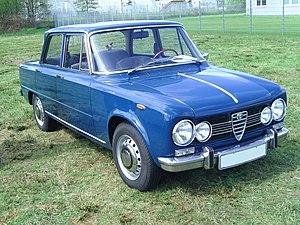
L'Alfa Romeo Giulia est une automobile – berline sportive – produite par le constructeur italien Alfa Romeo entre 1962 et 1977 dans sa nouvelle usine d'Arese.